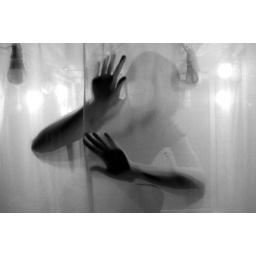
A girl in a box 03